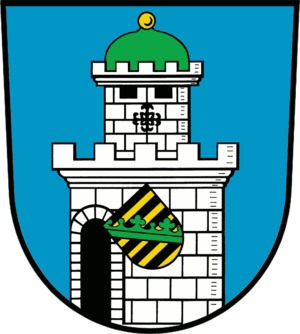
Bad Belzig
Coat of arms of Bad Belzig
Bad Belzig er administrationsby i landkreisPotsdam-Mittelmark i den tyske delstat Brandenburg. Den ligger cirka 70 km sydvest for Berlin.